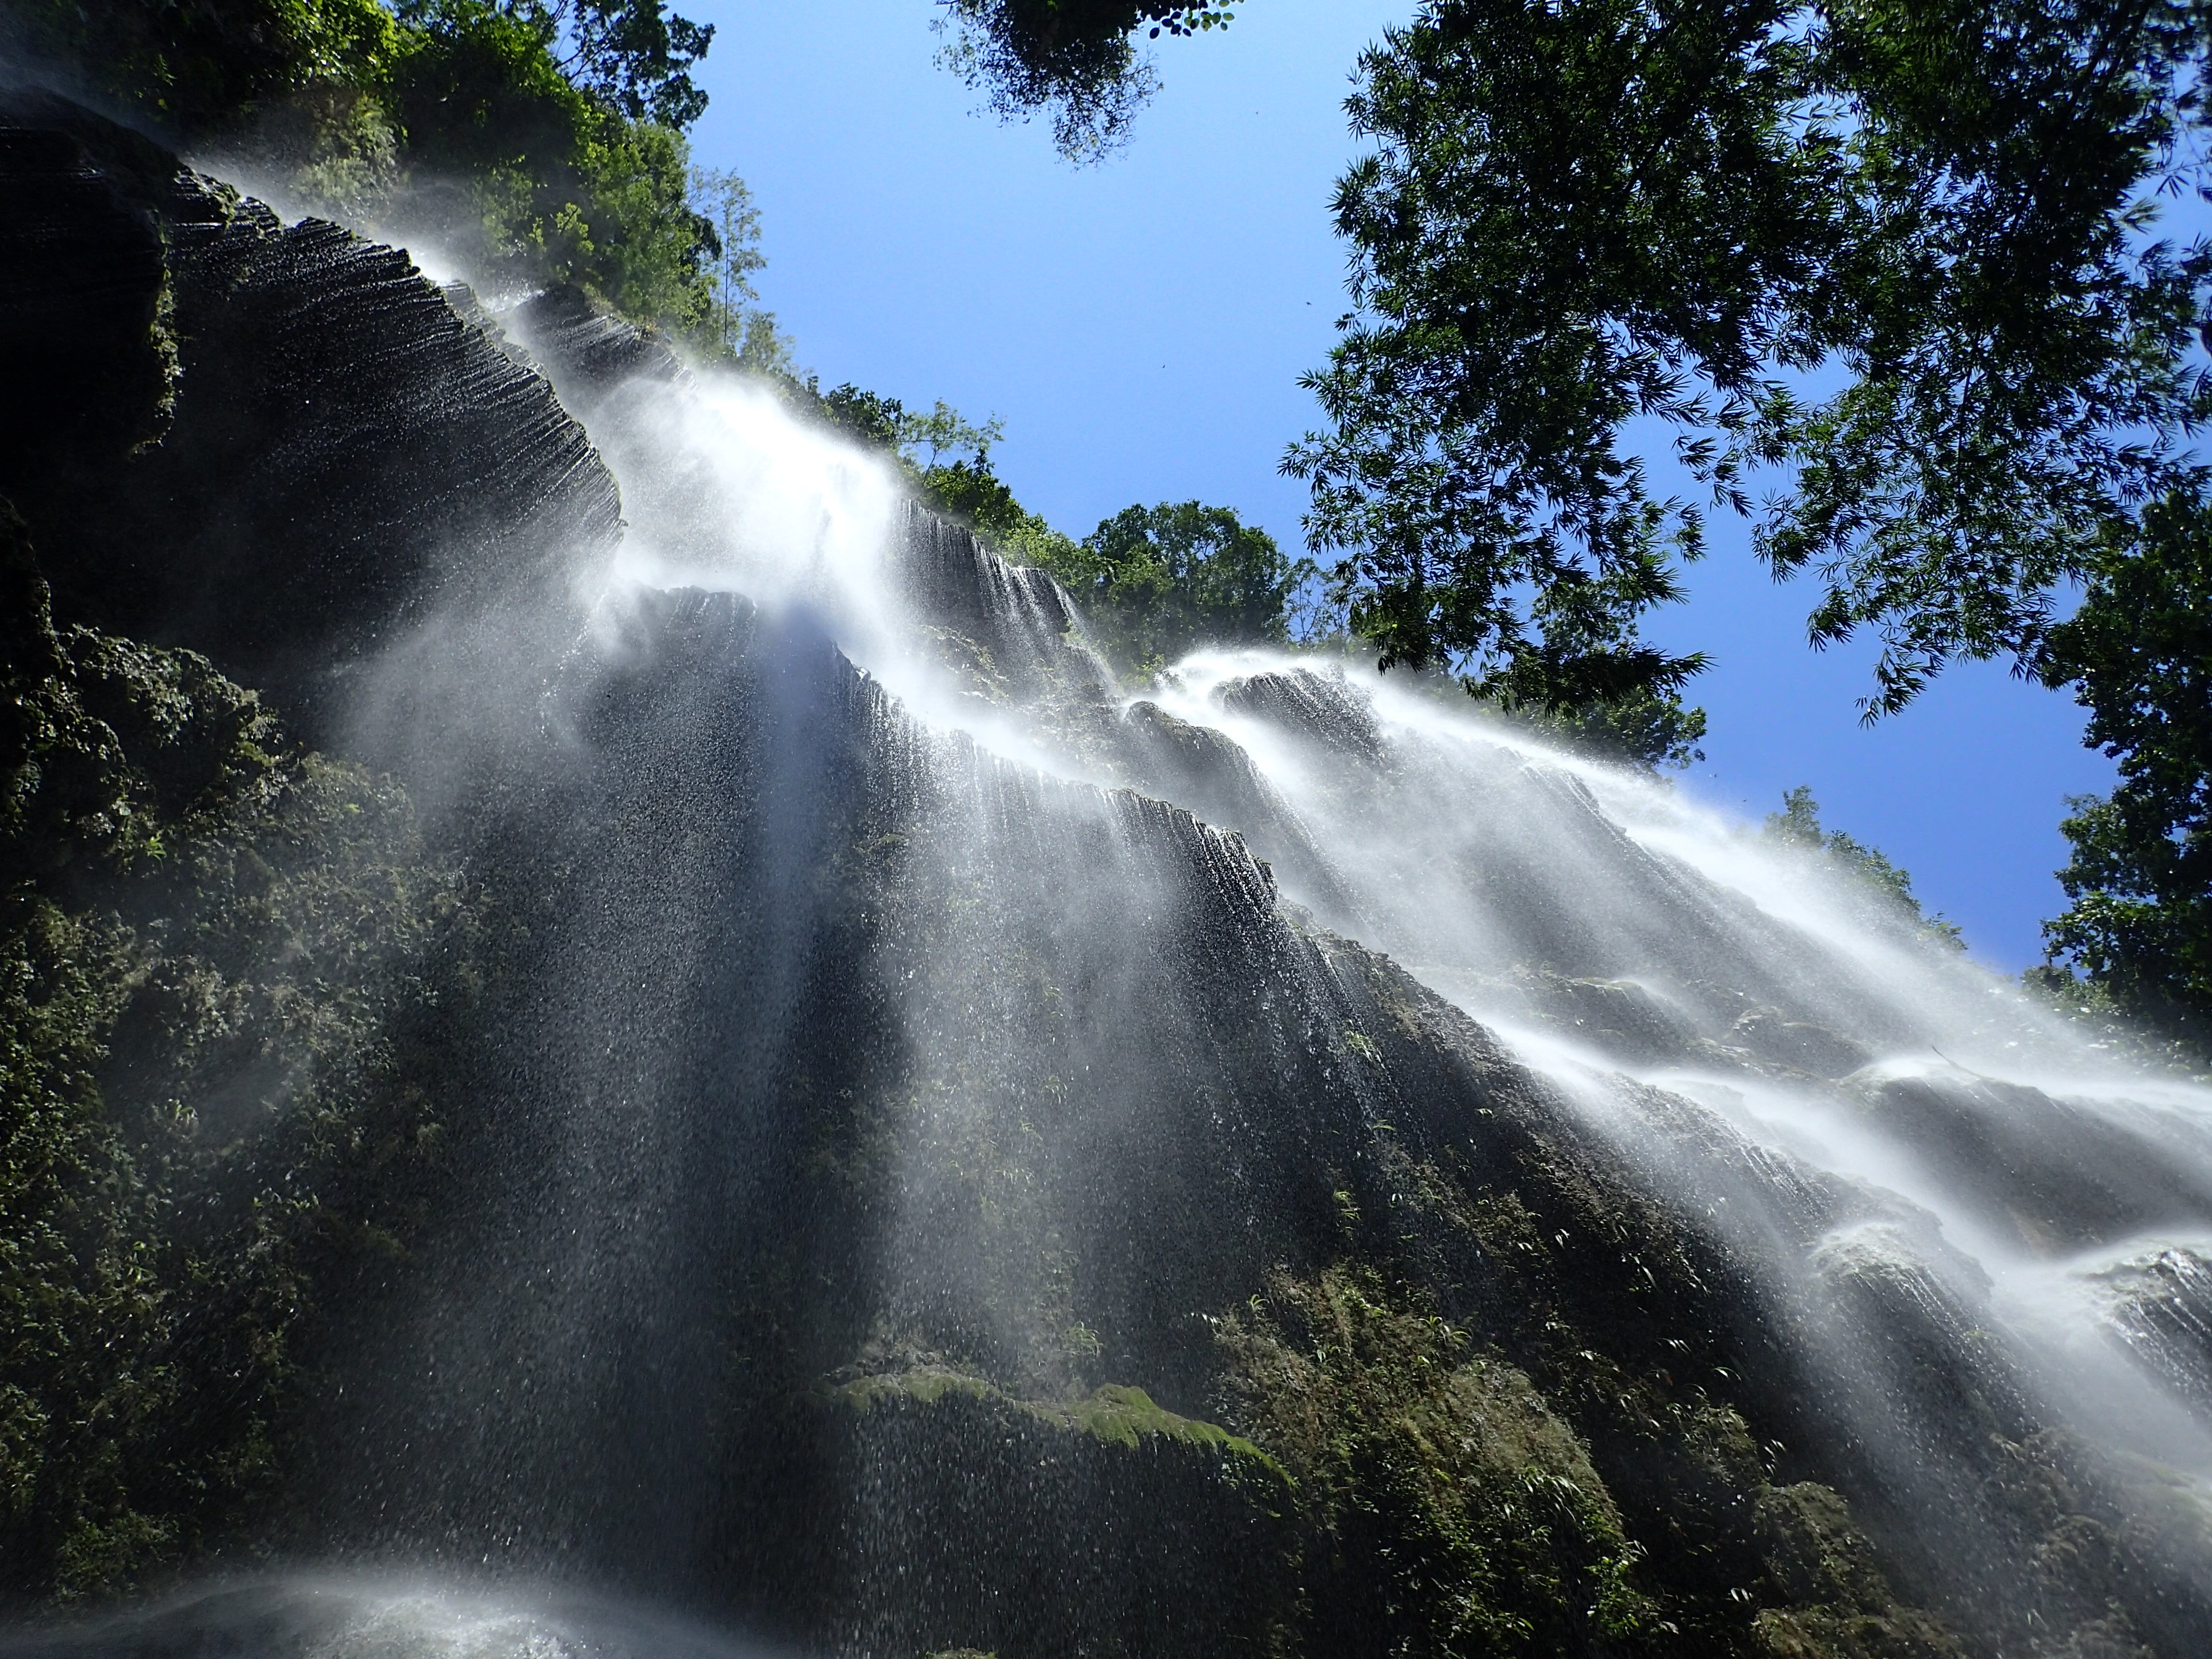
water, nature, waterfall, river, stream, rapid, body of water, falls, wasserfall, philippines, water feature, watercourse, cebu, oslob, atmospheric phenomenon